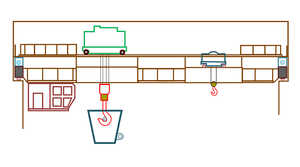
Pont-roulant de coulée, utilisé pour le transport de poches d'acier en fusion.